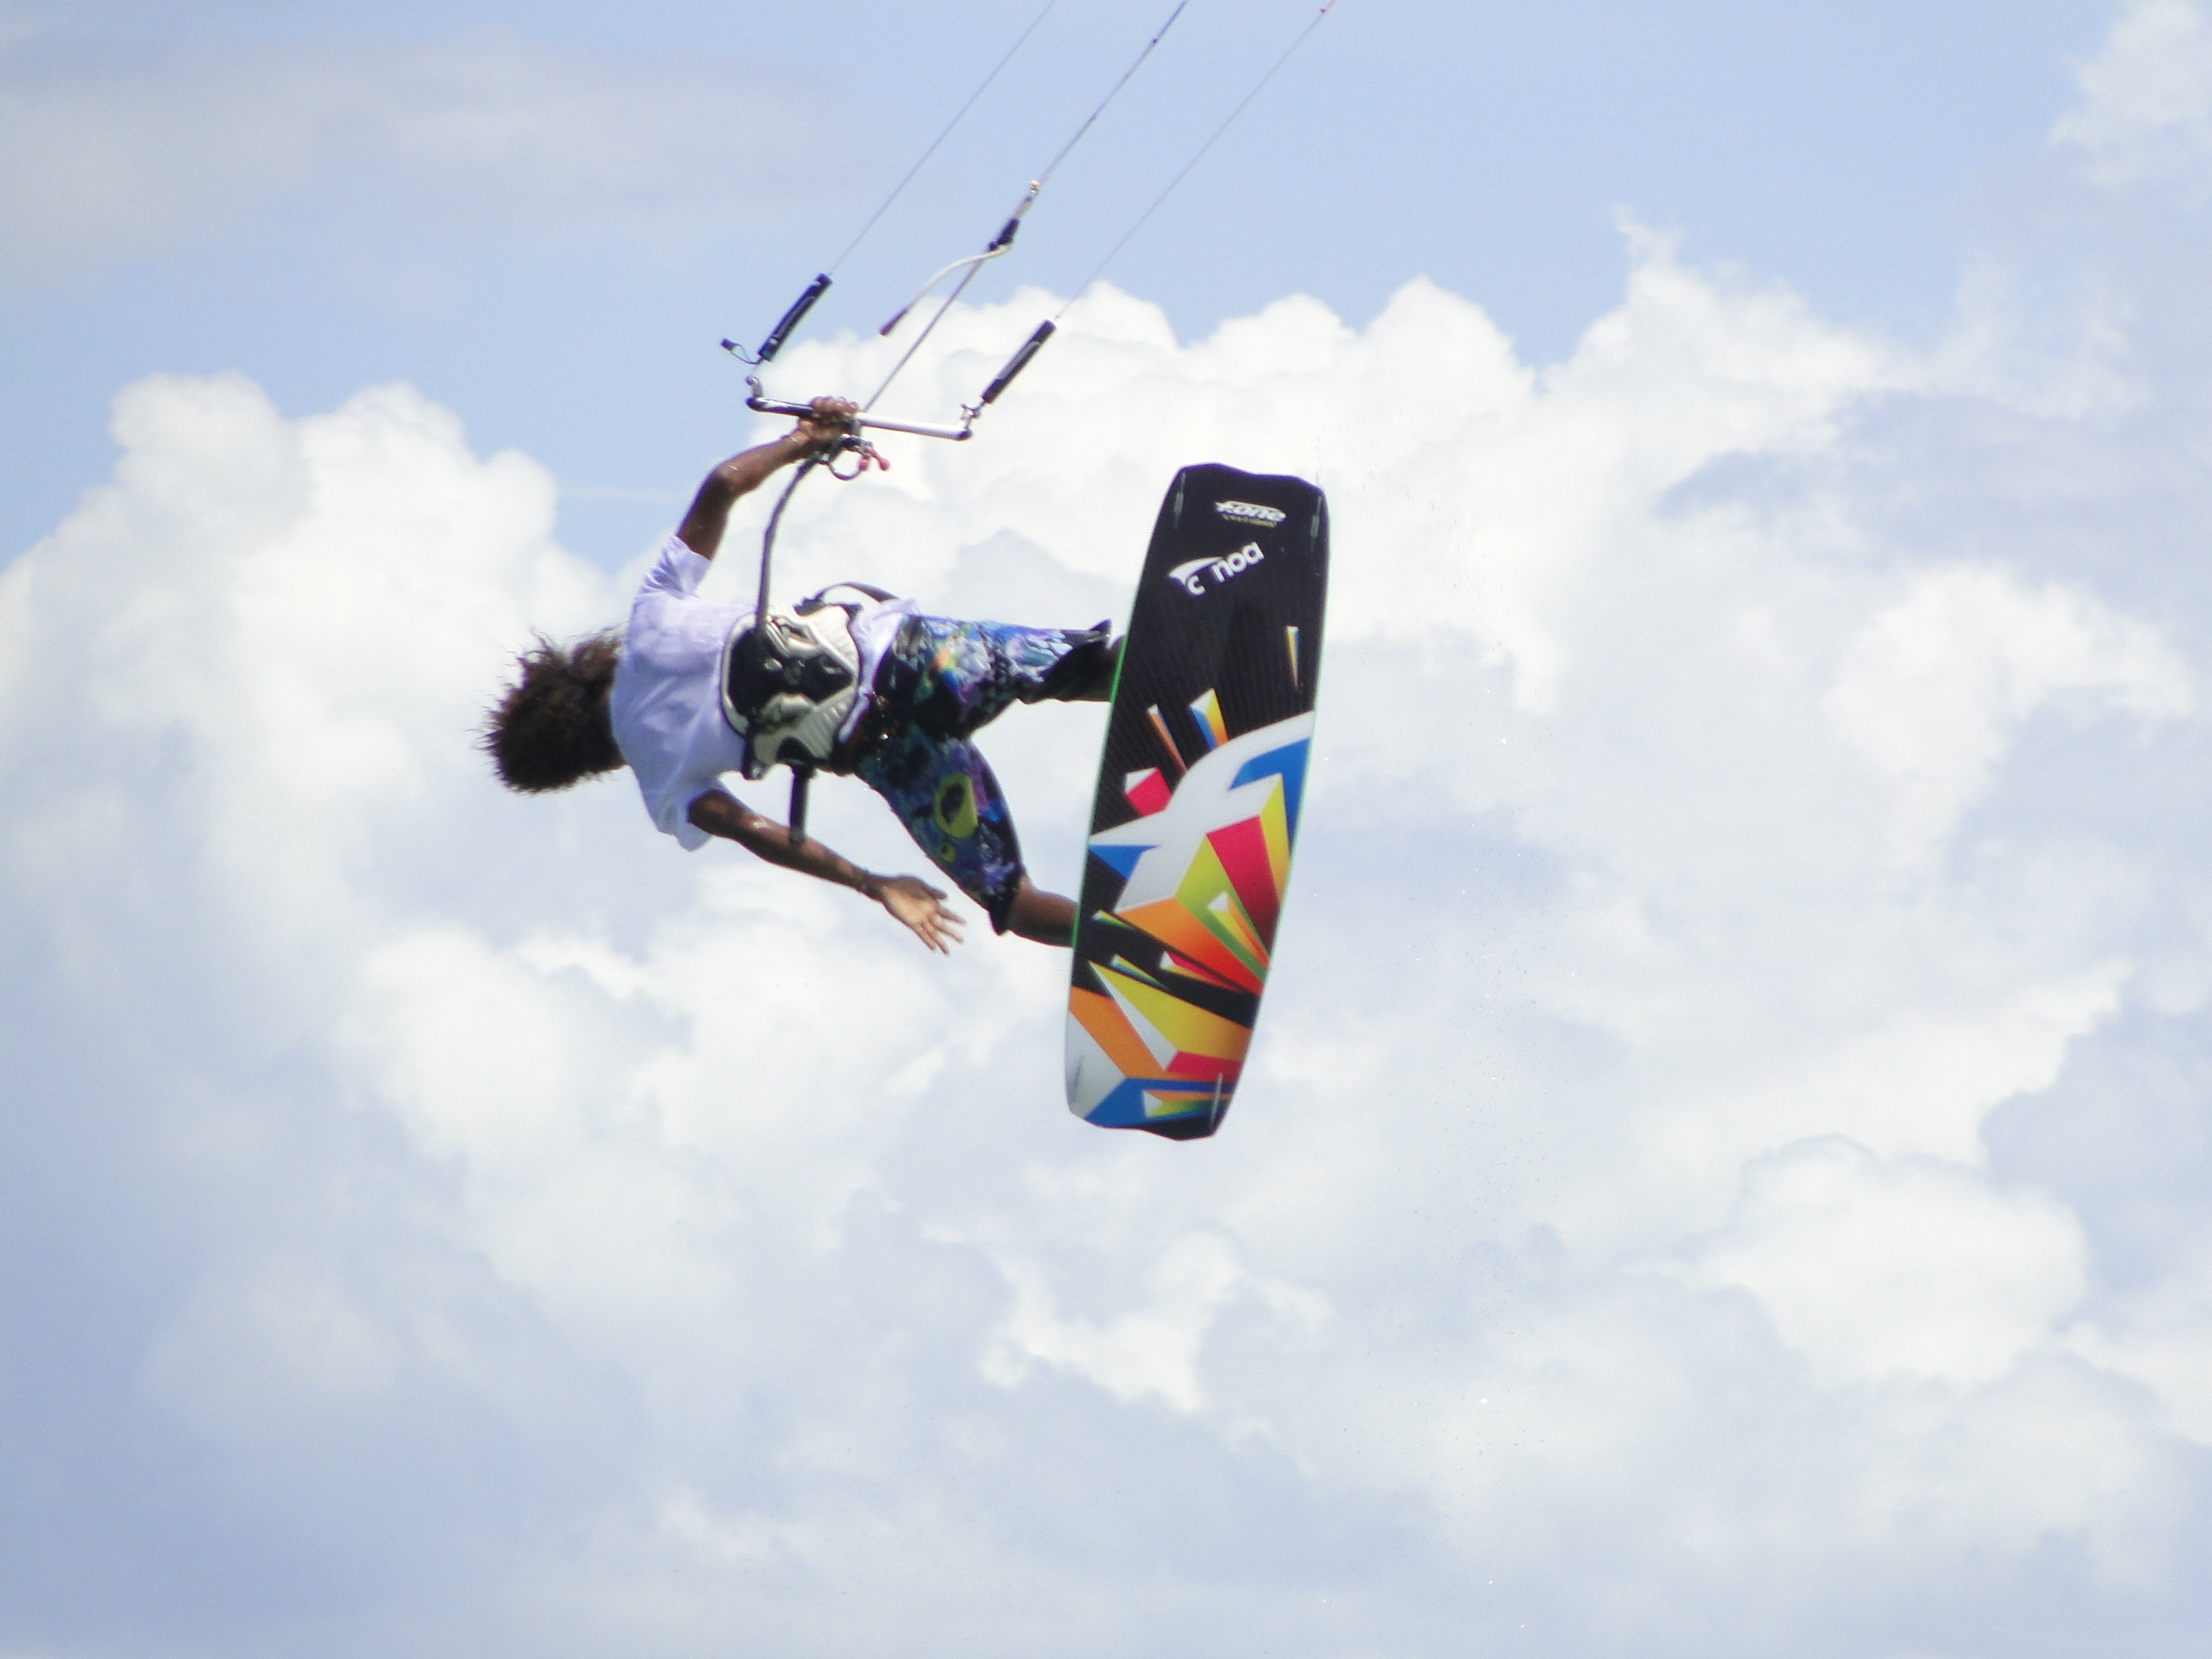
beach, wind, fly, extreme sport, toy, parachute, sports, kitesurfing, parachuting, atmosphere of earth, windsports, kite sports, freestyle skiing, kite landboarding, skate surf